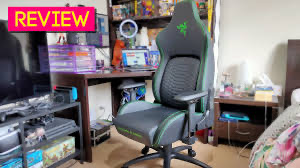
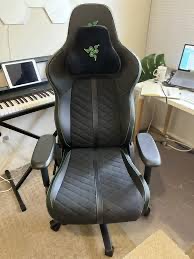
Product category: items_chair
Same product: no